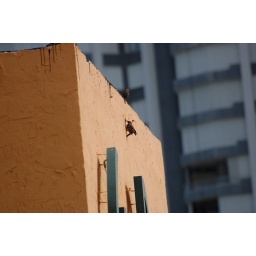
There were two birds eating from a hole in the building next to ours.